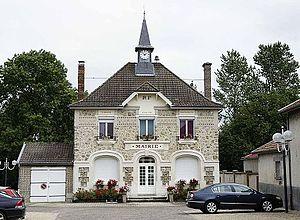
Vue de la mairie de Jonchery-sur-Suippe.
Jonchery-sur-Suippe est une commune française, située dans le département de la Marne en région Grand Est.